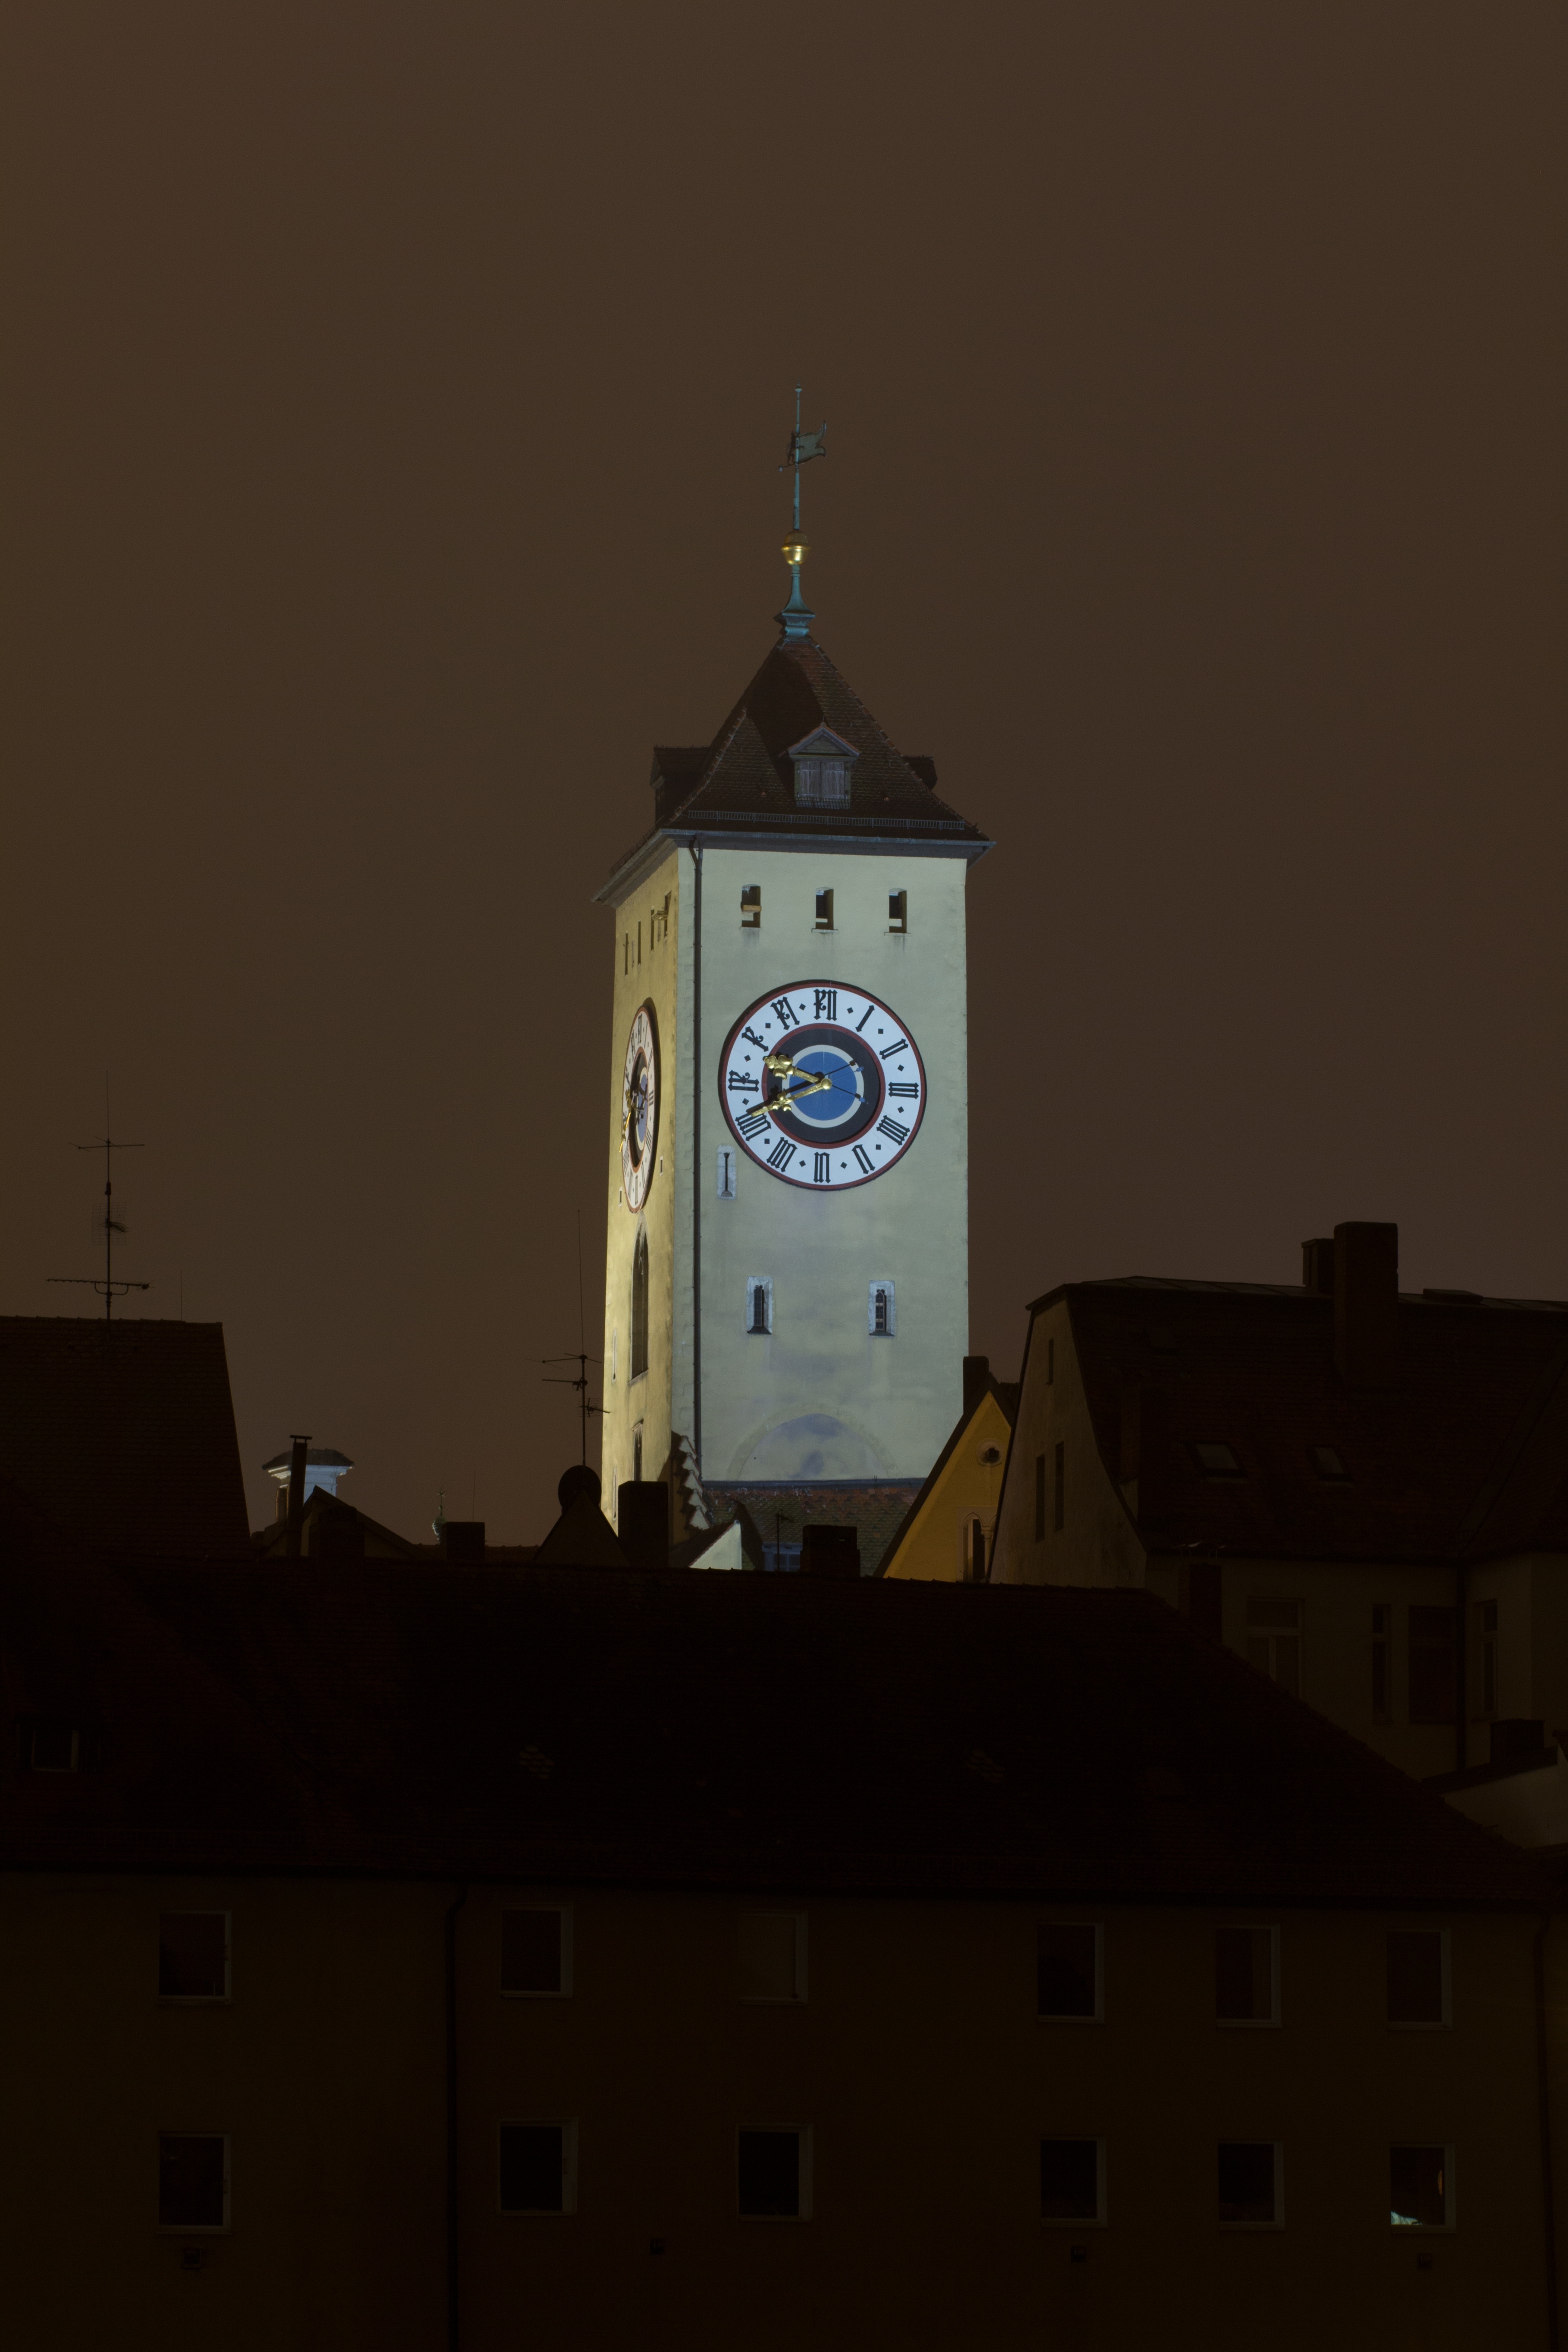
light, night, evening, tower, darkness, street light, lighting, clock tower, light fixture, shape, regensburg, city tower, atmosphere of earth